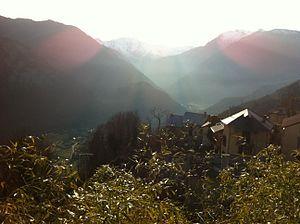
Une vue des Pyrénées depuis Orus, Ariège, Occitanie, France.
Orus est une commune française, située dans le département de l'Ariège en région Occitanie.